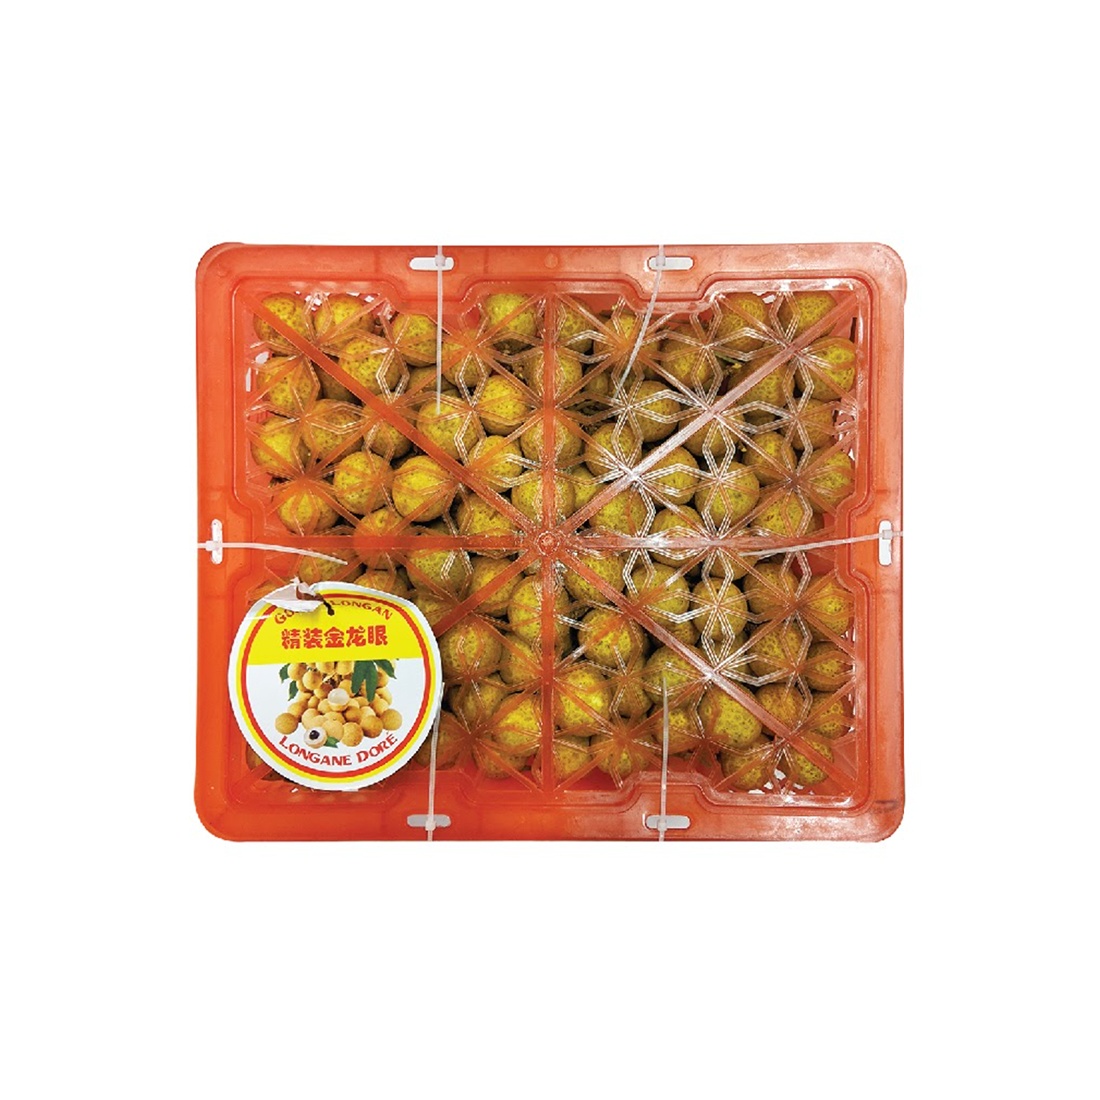
Golden Longan In Box
禮盒裝龍眼
Brand: Al Premium Food Mart - Mississauga
Category: Food, Beverages & Tobacco > Food Items > Fruits & Vegetables > Fresh & Frozen Fruits > Lychees